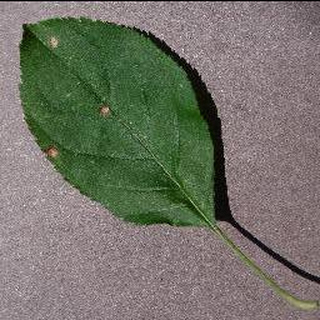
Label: apple_black_rot